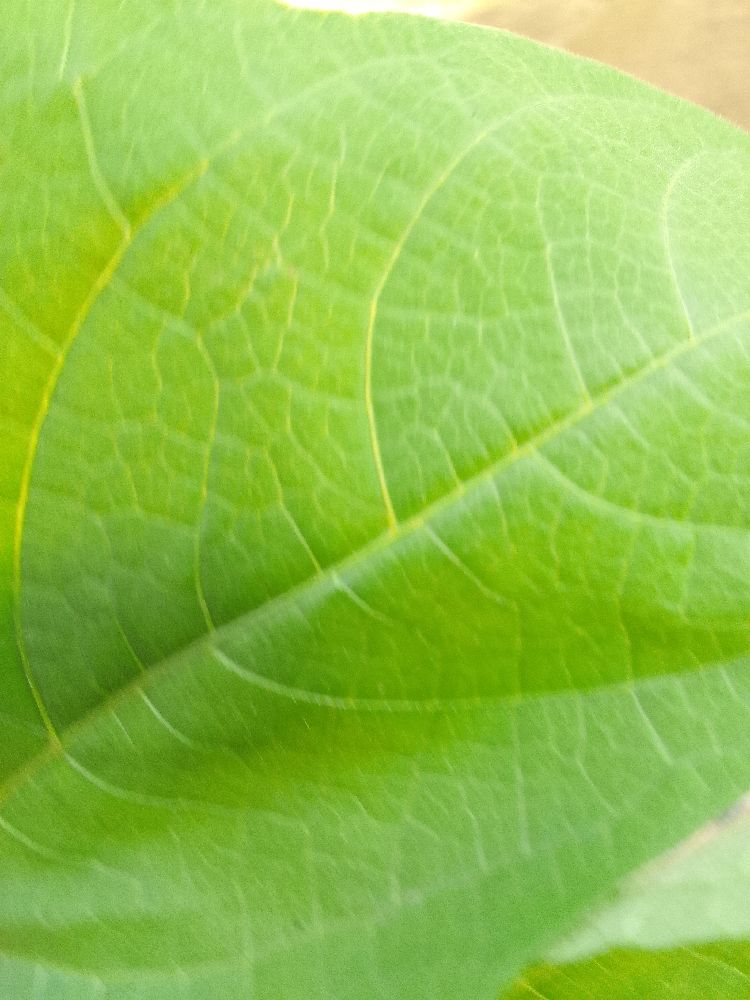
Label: healthy